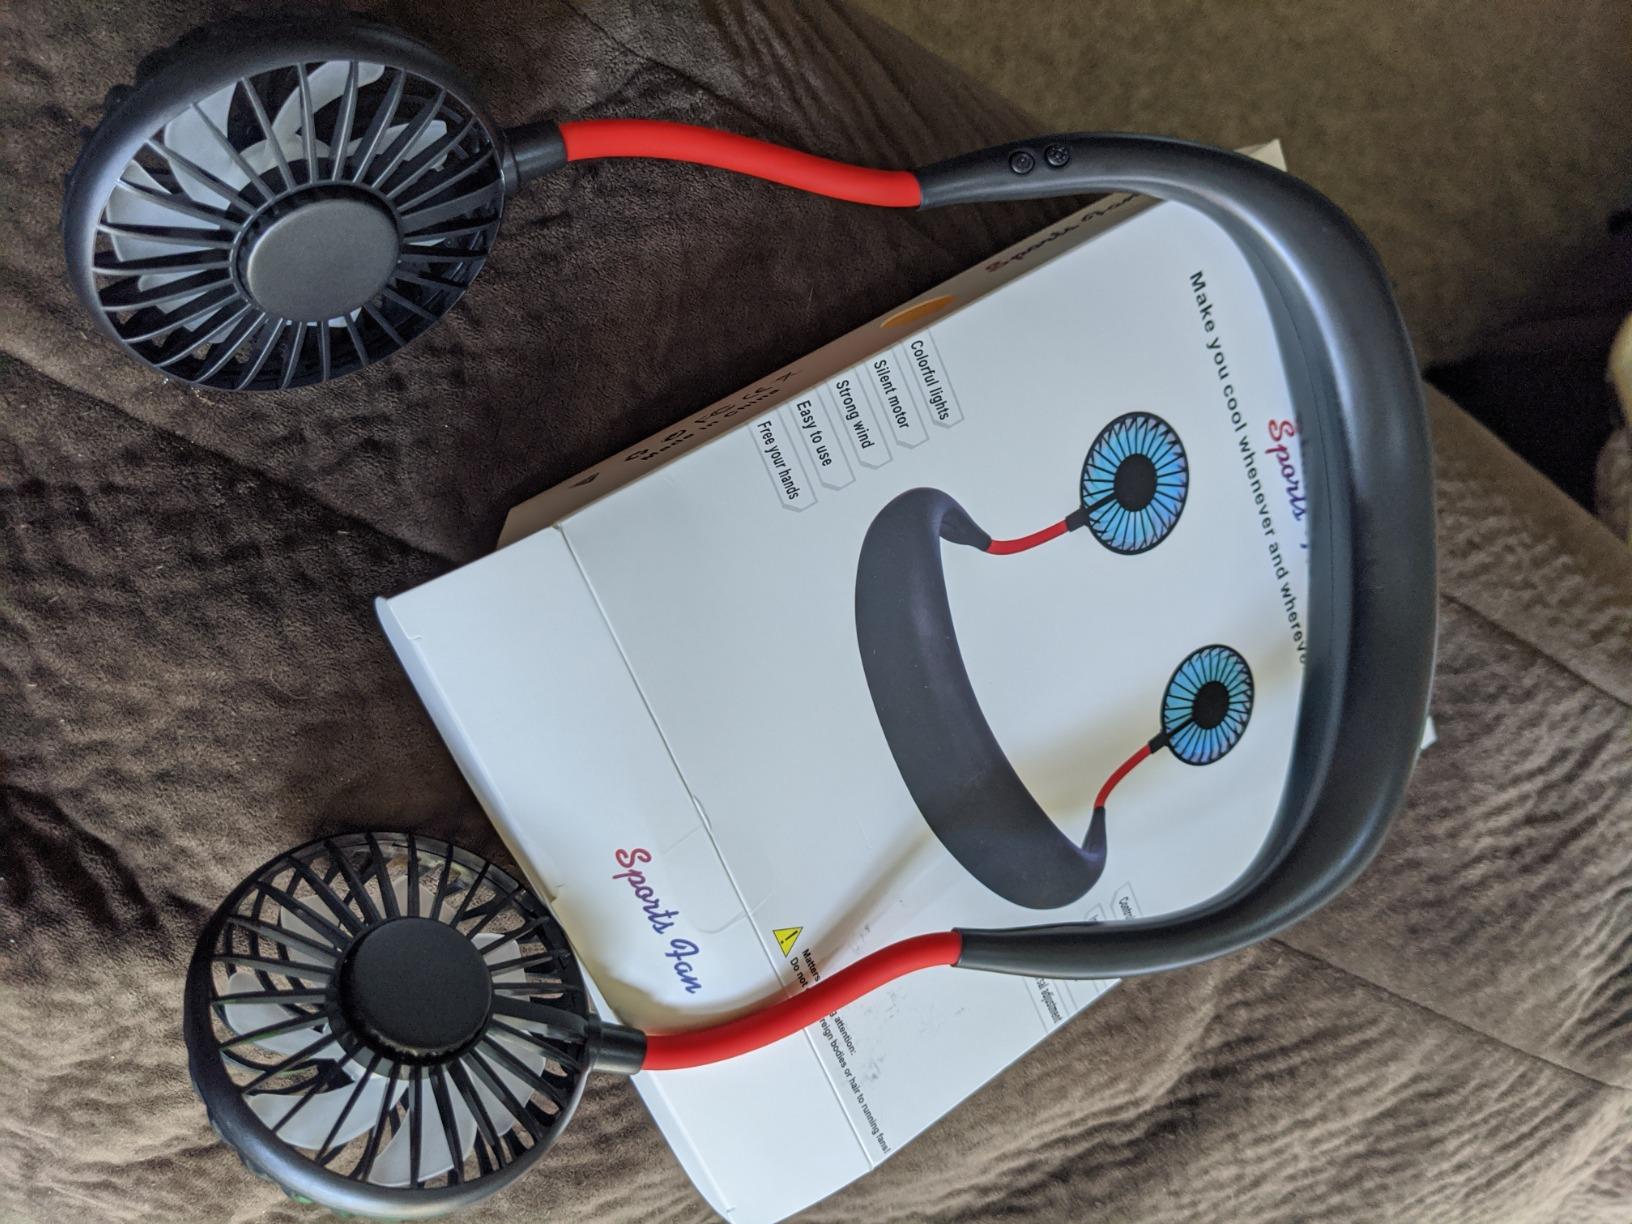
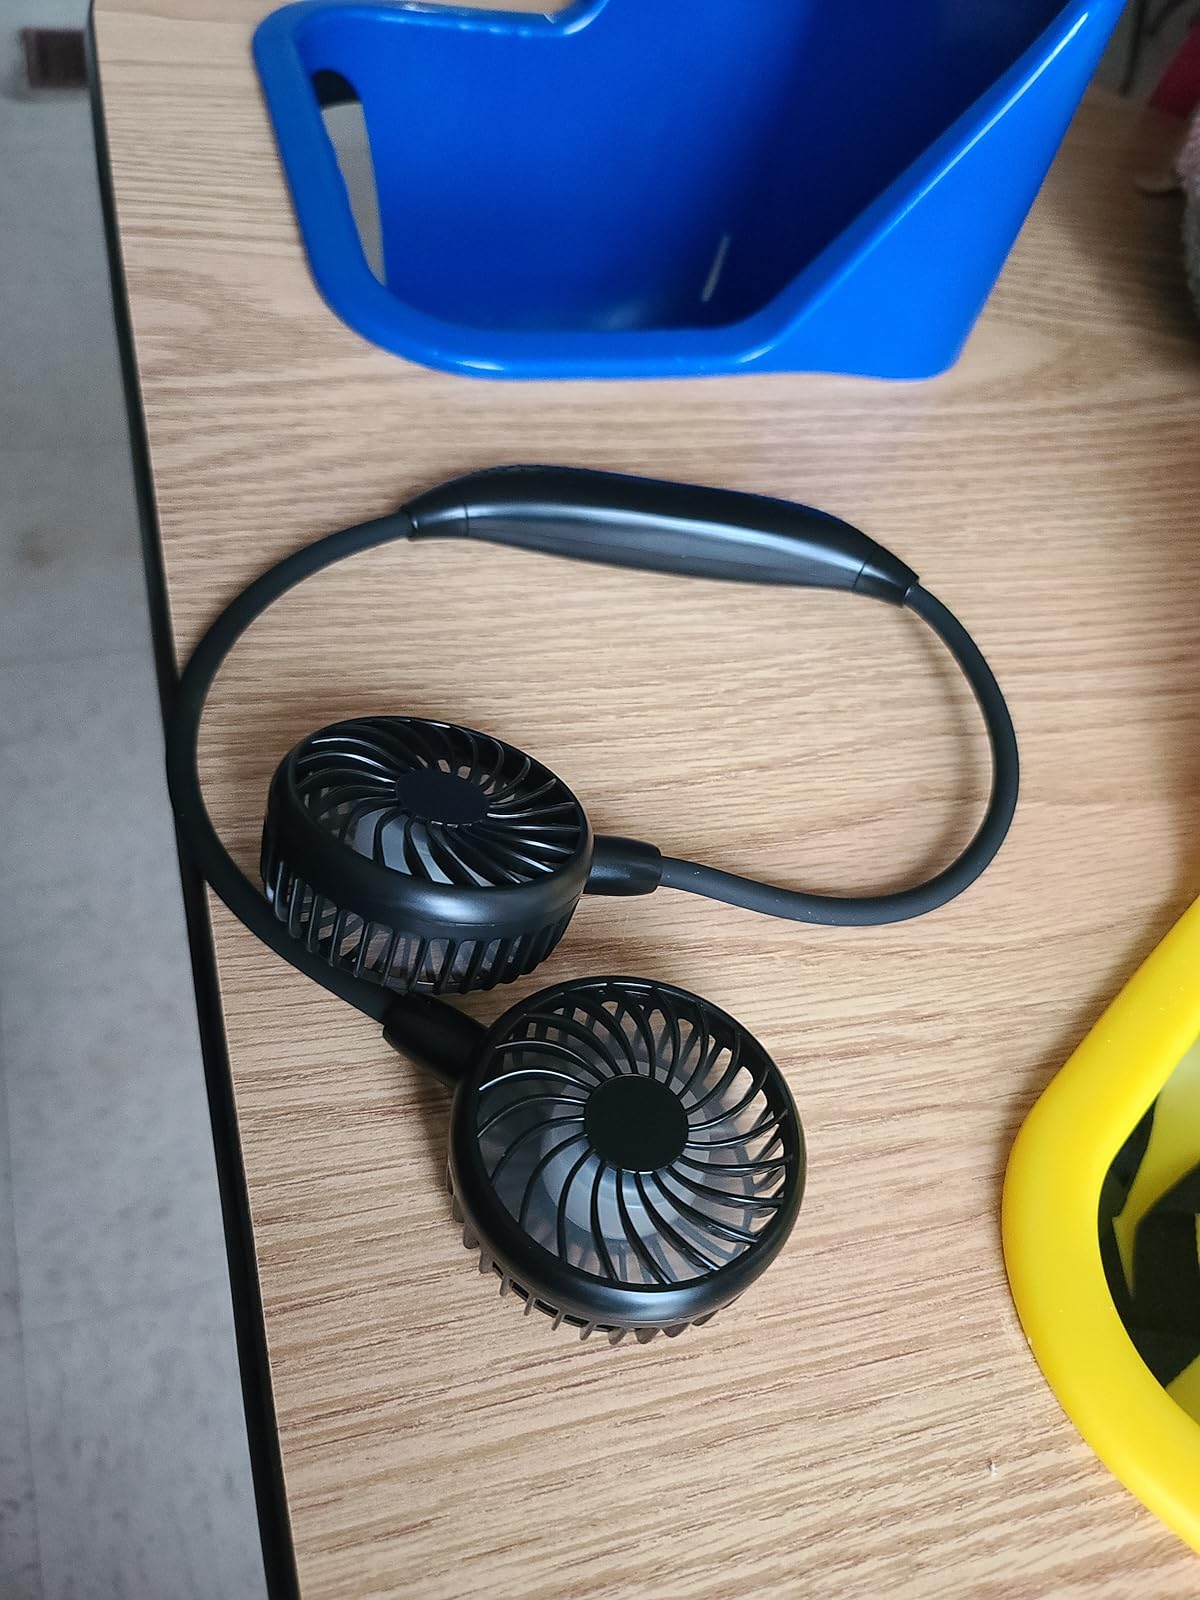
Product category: fan
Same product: no